Relics associated with Jesus

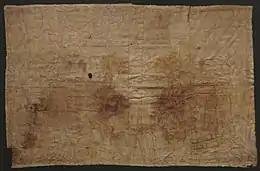
The Sudarium of Oviedo

The "True Cross" refers to the actual cross used in the Crucifixion of Jesus. Today, many fragments of wood are claimed as True Cross relics, but it is hard to establish their authenticity. The story of the fourth-century discovery of the True Cross was reported in Jacobus de Voragine's "The Golden Legend" published in 1260, that included the lore of saints venerated at the time.